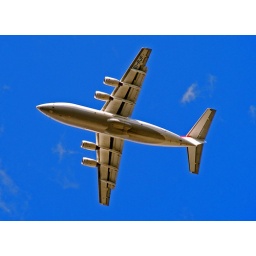
Taking off from London City Airport, an aircraft passes overhead against a clear blue sky.